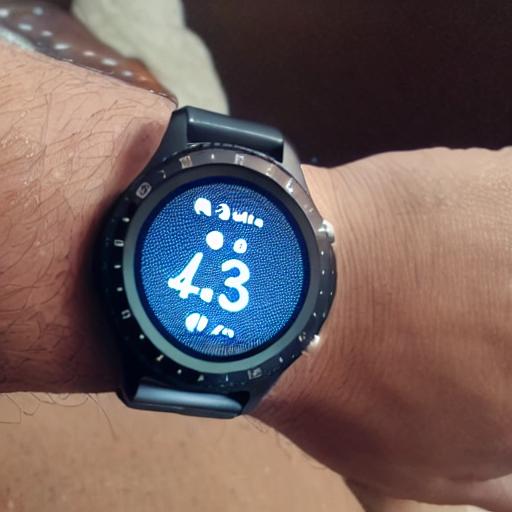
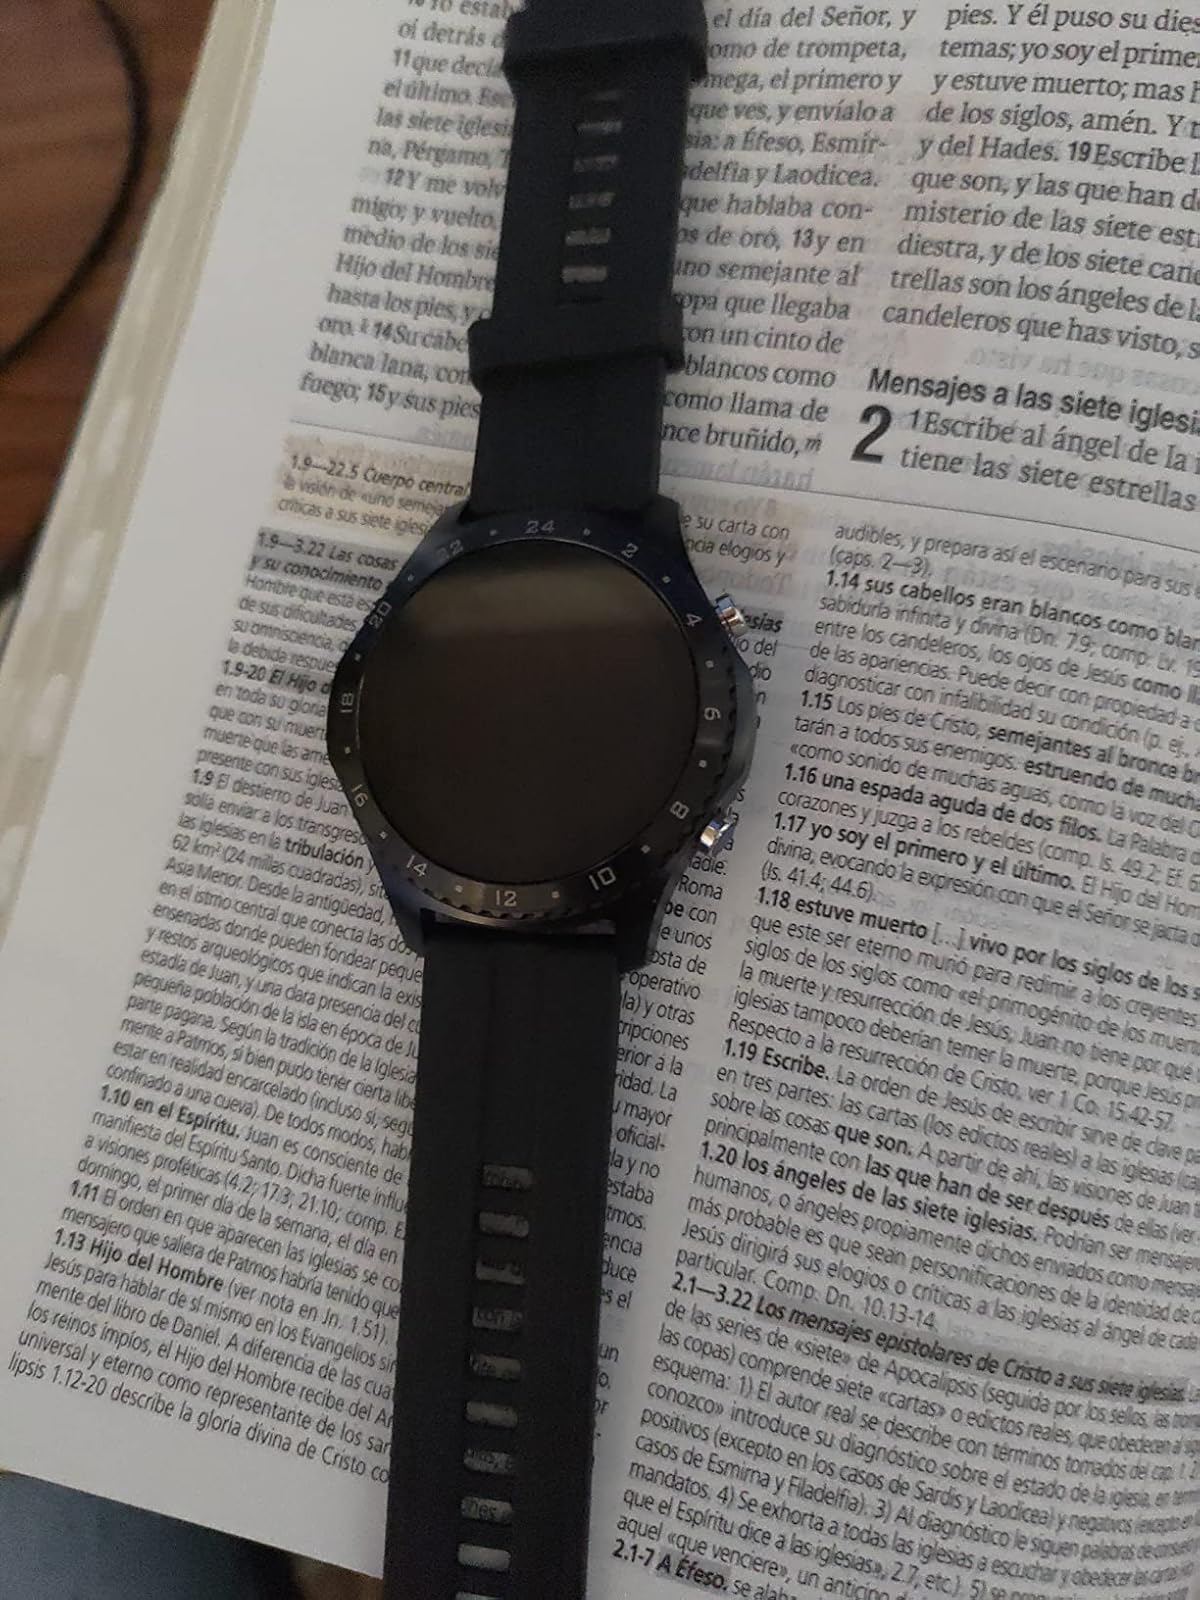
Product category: smartwatch
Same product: no